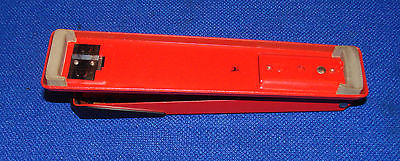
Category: stapler